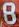
Number: 8